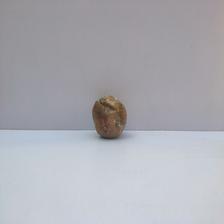
Size: Spoiled